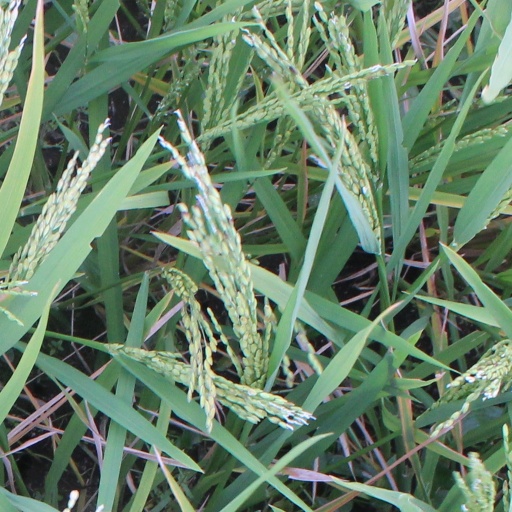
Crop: rice